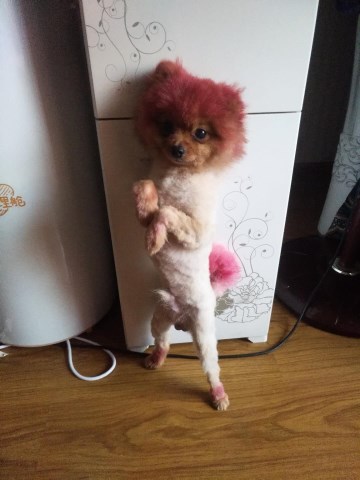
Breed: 1936-n000005-Pomeranian